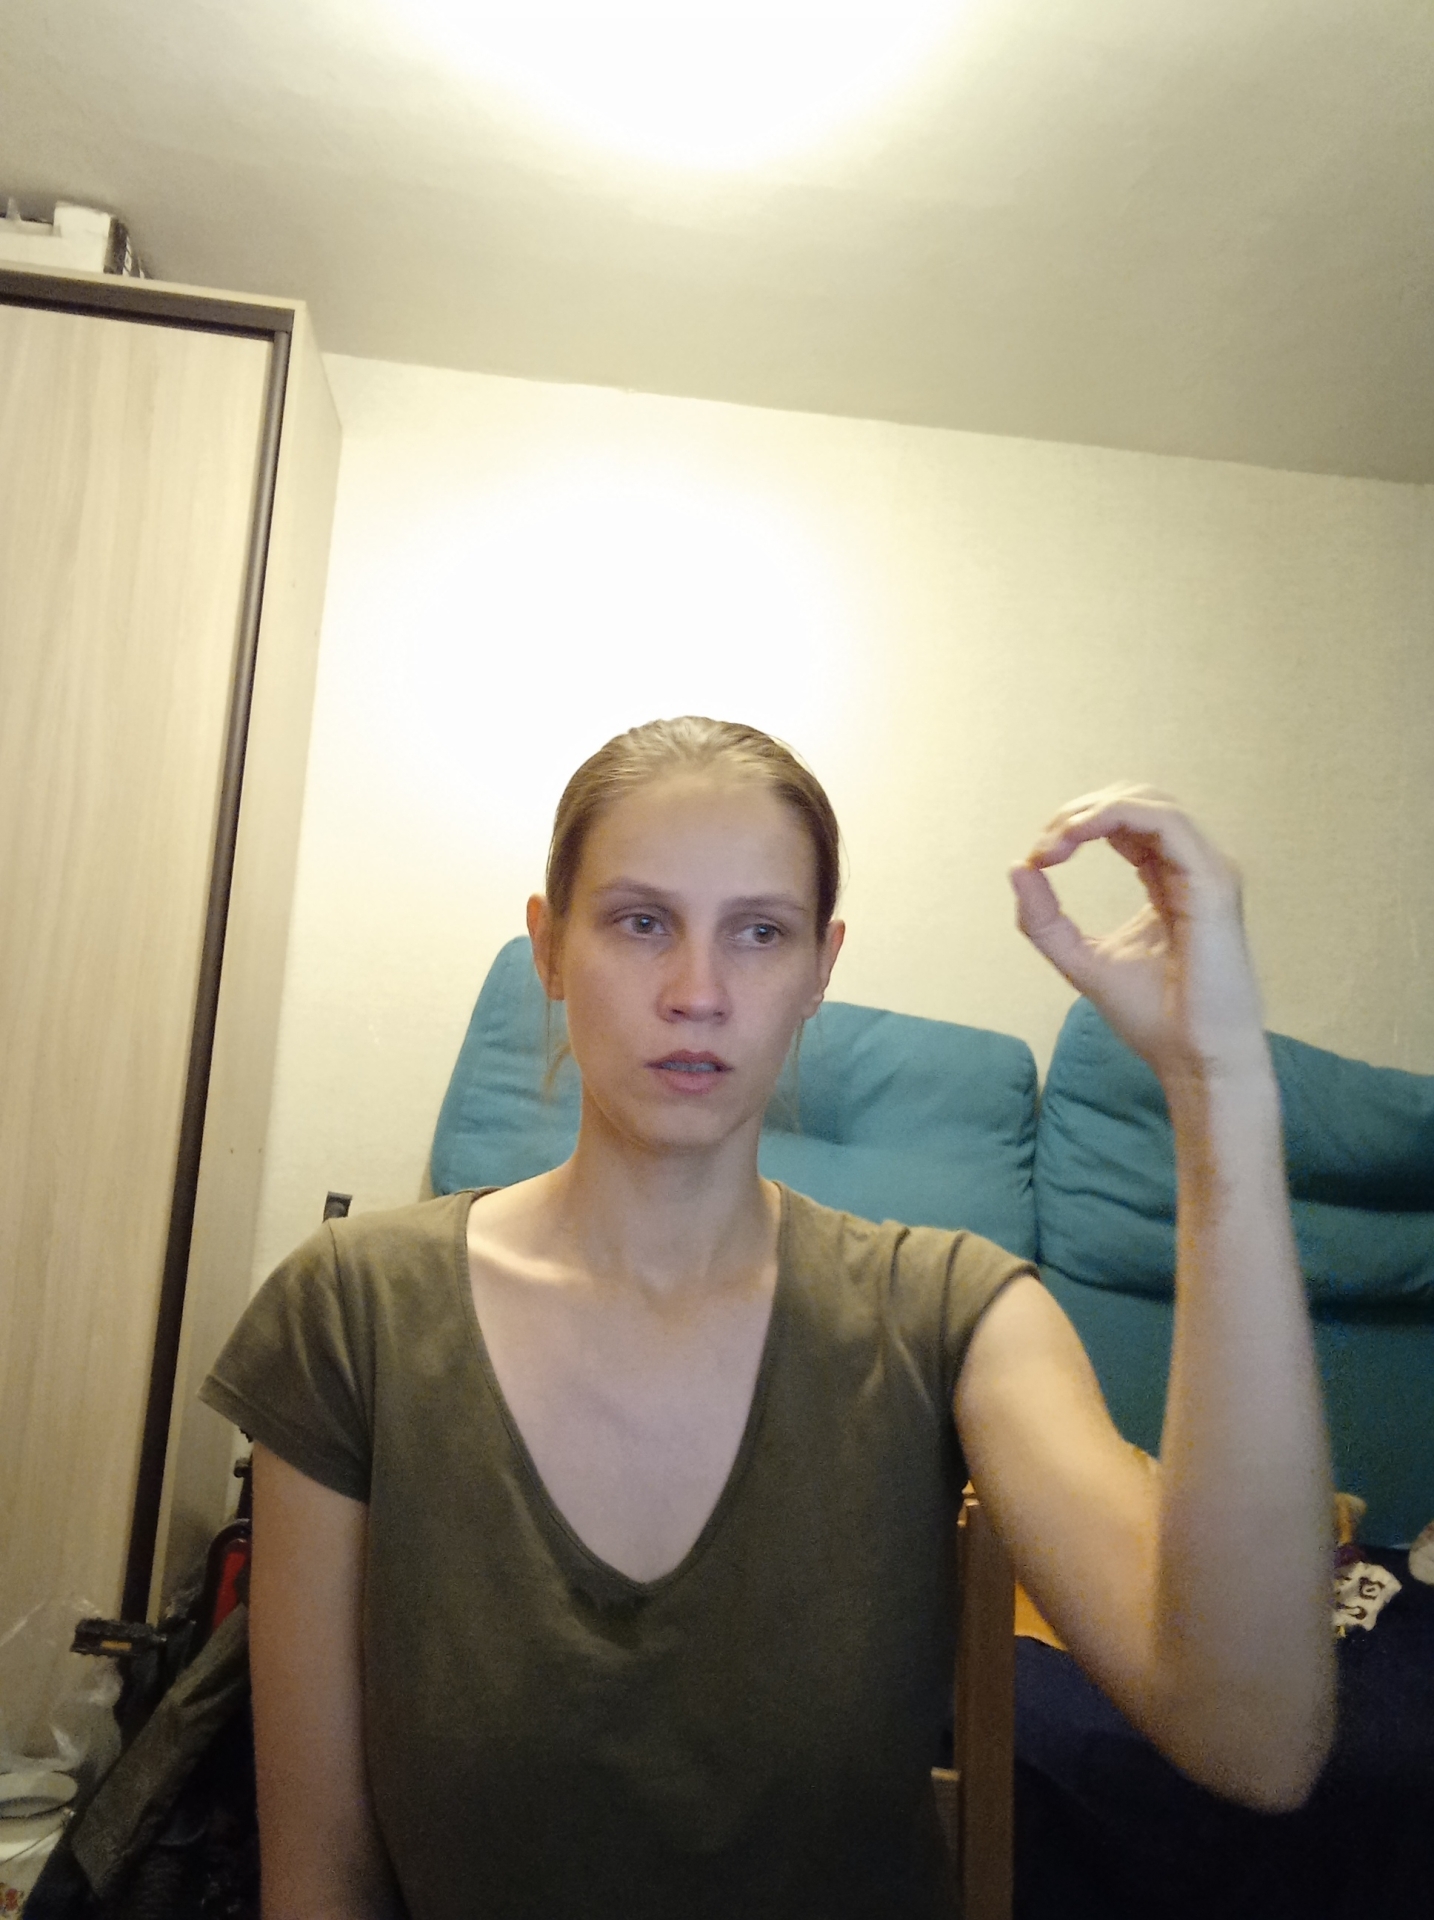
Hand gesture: grip